Shashi Deshpande

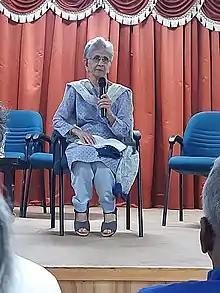

Shashi Deshpande (born 1938) is an Indian novelist. She is a recipient of the Sahitya Akademi Award and the Padma Shri Award in 1990 and 2009 respectively.